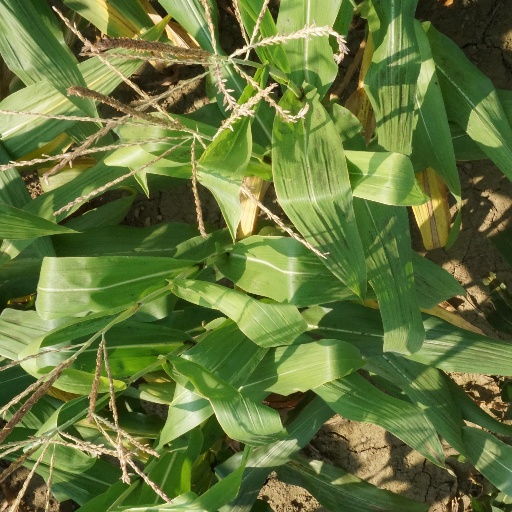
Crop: maize; corn